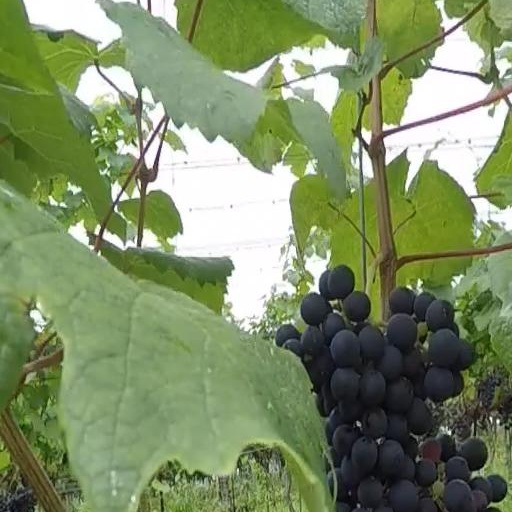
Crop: grape